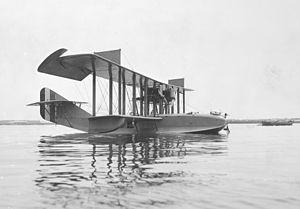
Le Felixstowe F5L était un hydravion militaire biplan bimoteur américain des années 1910 et 1920. Il appartenait à la série des hydravions Felixstowe F conçus au cours de la Première Guerre mondiale au Royaume-Uni par John C. Porte, à la Seaplane Experimental Station, pour une production aux États-Unis.
La Naval Aircraft Factory fut créée par l'US Navy en 1918 à Philadelphie, en Pennsylvanie. Cet établissement devait permettre de résoudre les problèmes d'approvisionnement en avions auxquels était confronté le département de la Marine, lors de l'entrée des États-Unis dans la Première Guerre mondiale. L'US Army avec ces besoins très important en avions créa un manque d'intérêt chez les constructeurs d'avions pour l’US Navy avec ses petites quantités. Le département de la Marine en conclut qu'il était nécessaire de construire une usine d'aviation lui appartenant. Ceci afin d'assurer une partie des approvisionnement de ses avions, d'obtenir des données sur les coûts pour le Ministère dans ses relations avec les fabricants du secteur privé et d'avoir sous son seul contrôle une usine capable de produire des modèles expérimentaux.